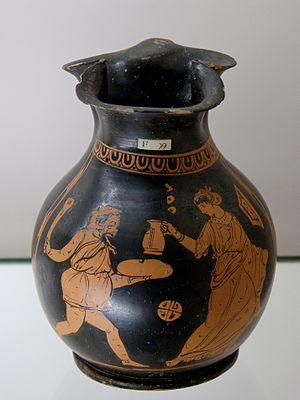
Héraclès pourchassant une femme, scène d'une pièce phlyaque. Œnochoé apulienne à figures rouges, vers 370-360 av. J.-C. Provenance